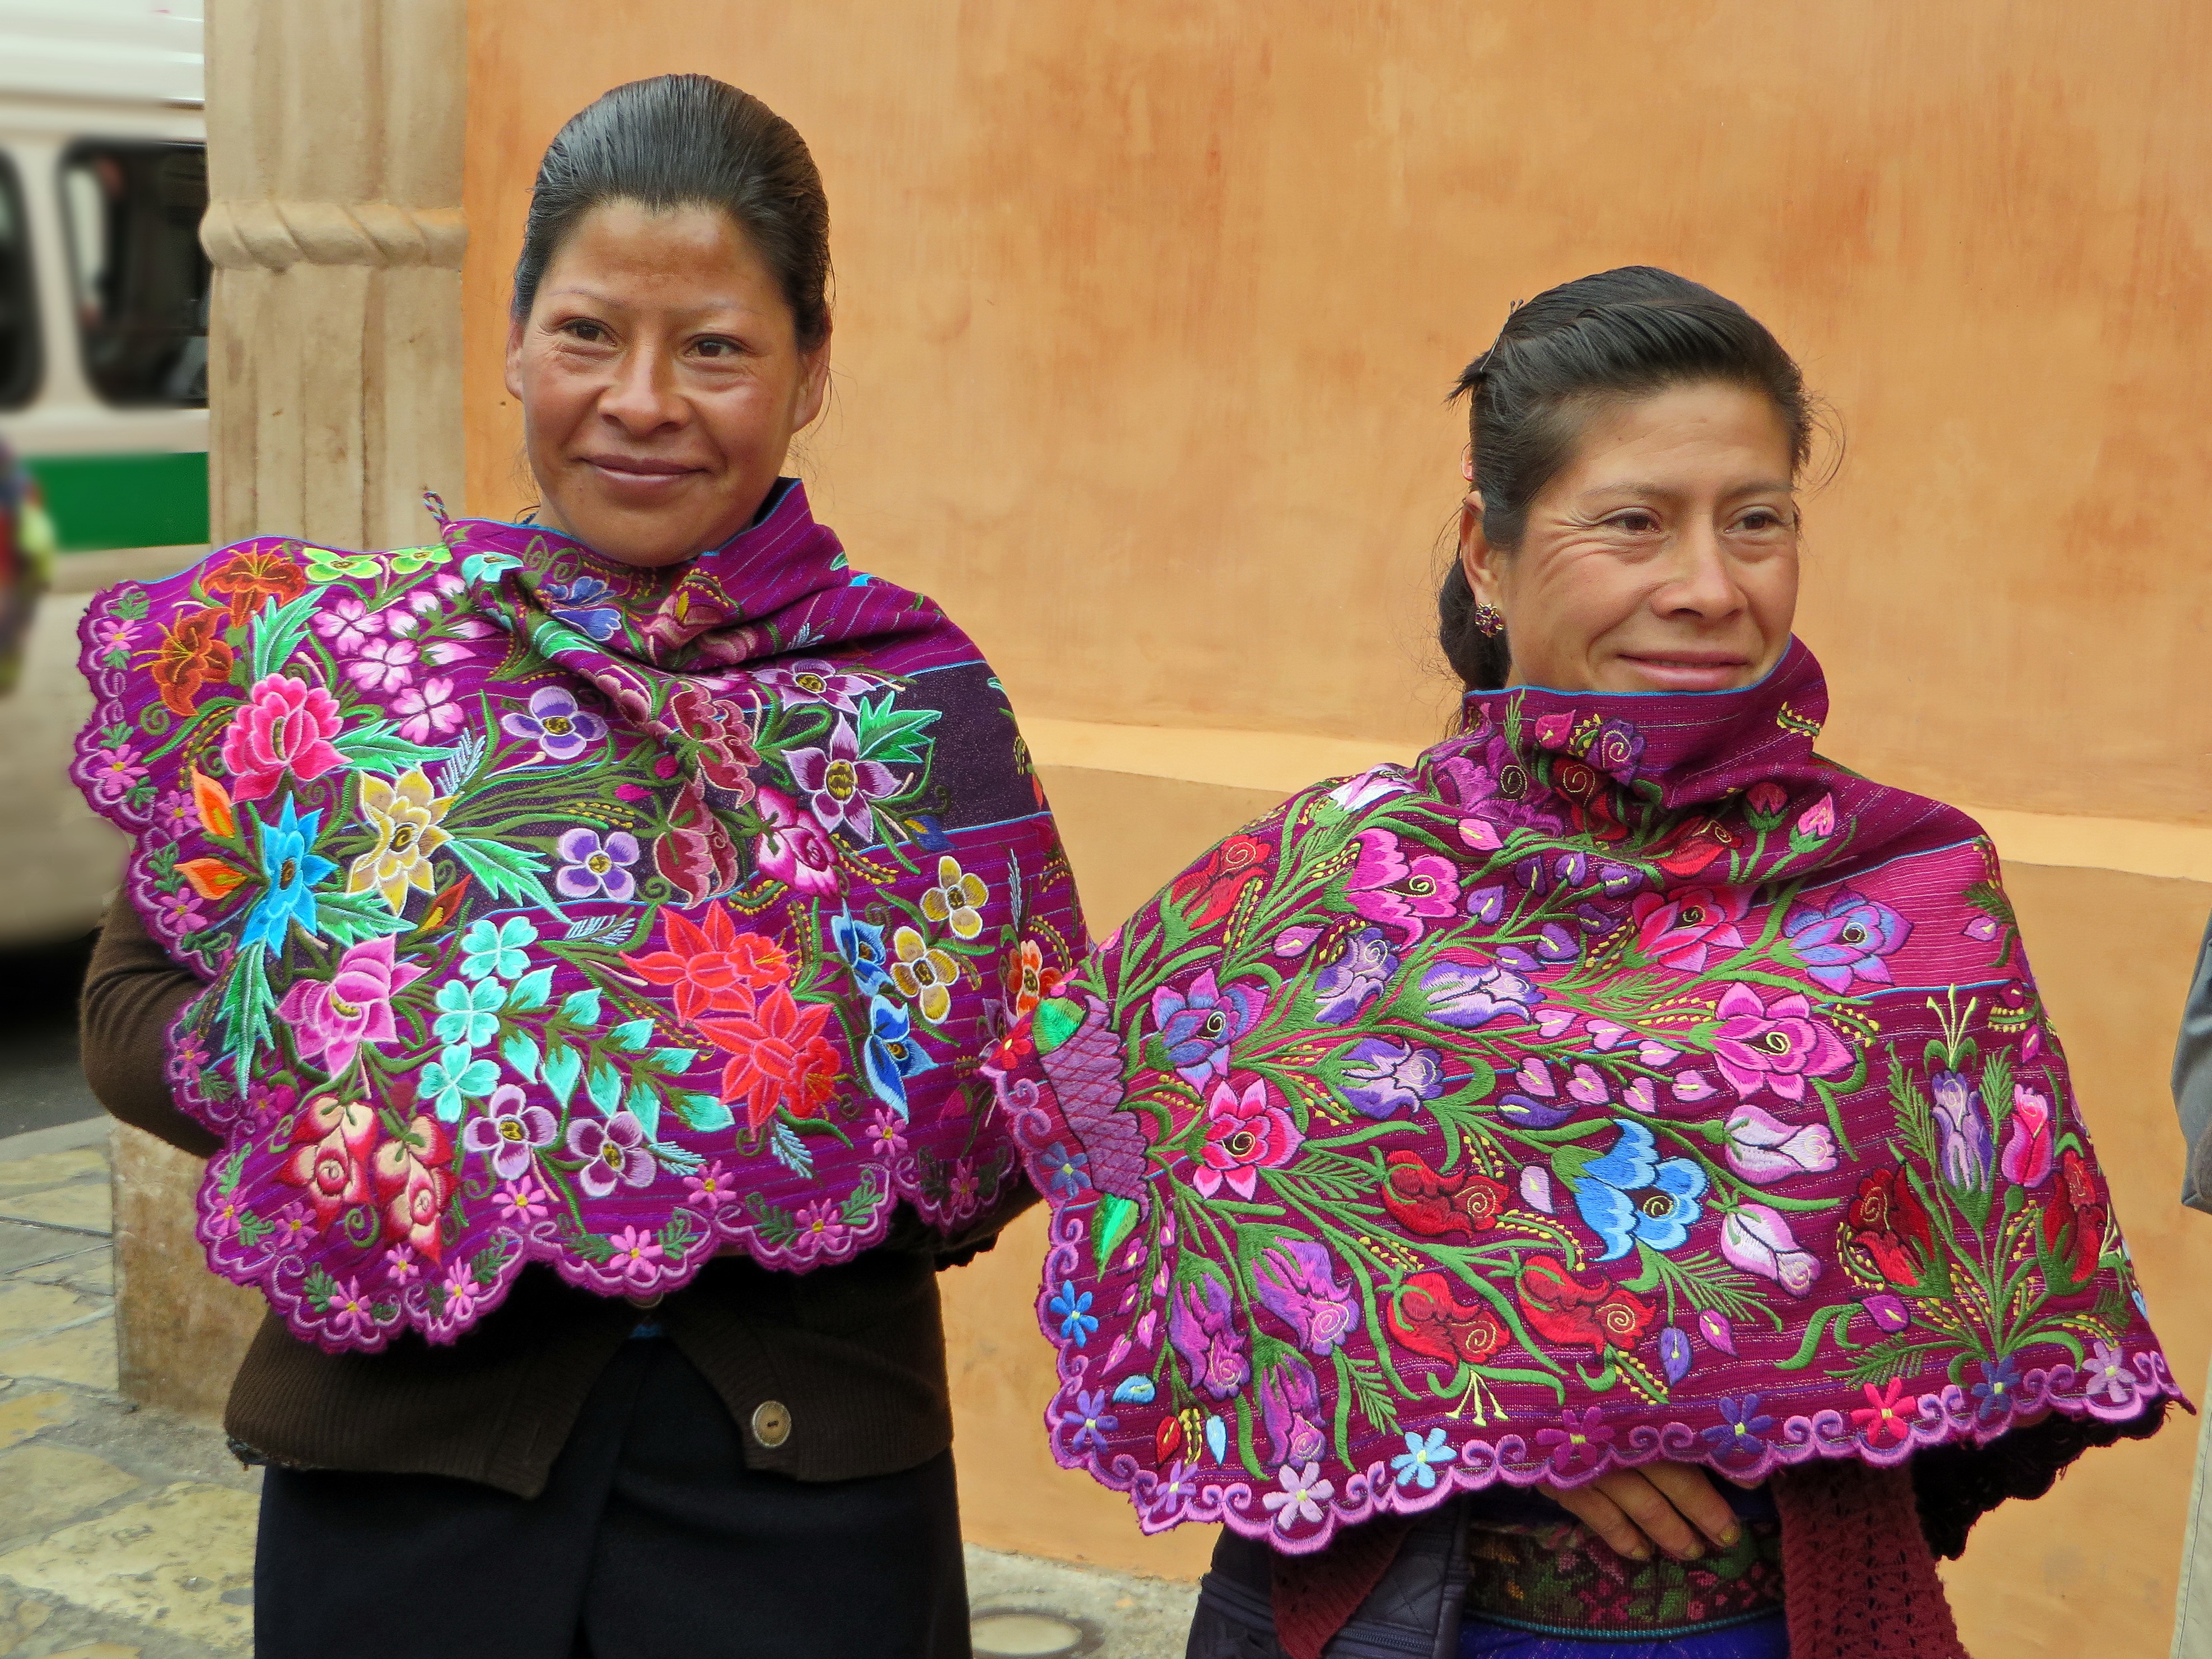
person, people, child, clothing, garment, art, mexico, tradition, costume, farmers, chiapas, san pedro